Elliott Cutoff

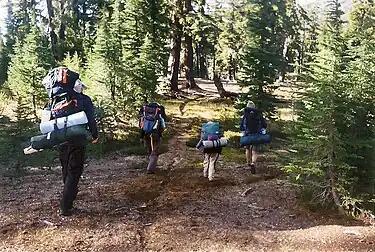
Hikers follow the ruts of Elliott's wagons on the Free Emigrant Road near Diamond Peak in late October, 2003, during the 150th anniversary trek over the summit.

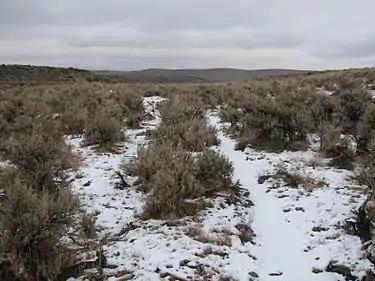
Ruts of Meek’s and Elliott’s wagons near Westfall, Oregon

Because emigrants had to pay tolls in places such as the mouth of the Deschutes River and the Barlow Road, there was a strong feeling among the new road commissioners—William Macy, Thomas Cady, and Asahel Spencer—to make the new road toll free. A call for donations was sent out and once the money was raised, a contract was given to a Dr. Robert Alexander to build the road.